Wing and a Prayer (TV series)

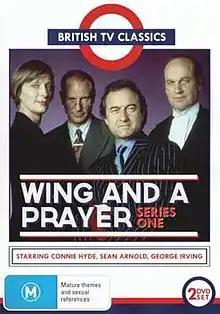

Wing and a Prayer is a BAFTA-nominated British television legal drama series, written and created by Matthew Hall, first broadcast on Channel 5 on 22 September 1997. The series, produced by Thames Television, was described as "an inside, behind-the-scenes look at the practice of law, and the lawyers whose lives are caught up in their work with each other". Sean Arnold starred as primary character Stephen Arlington, while Rita Wolf, David Bark-Jones, Philip Martin Brown and George Irving are also credited amongst the principal cast members.